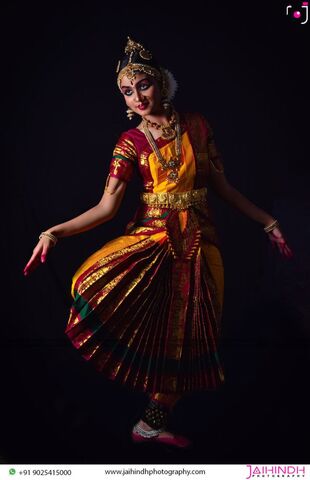
Dance form: bharatanatyam